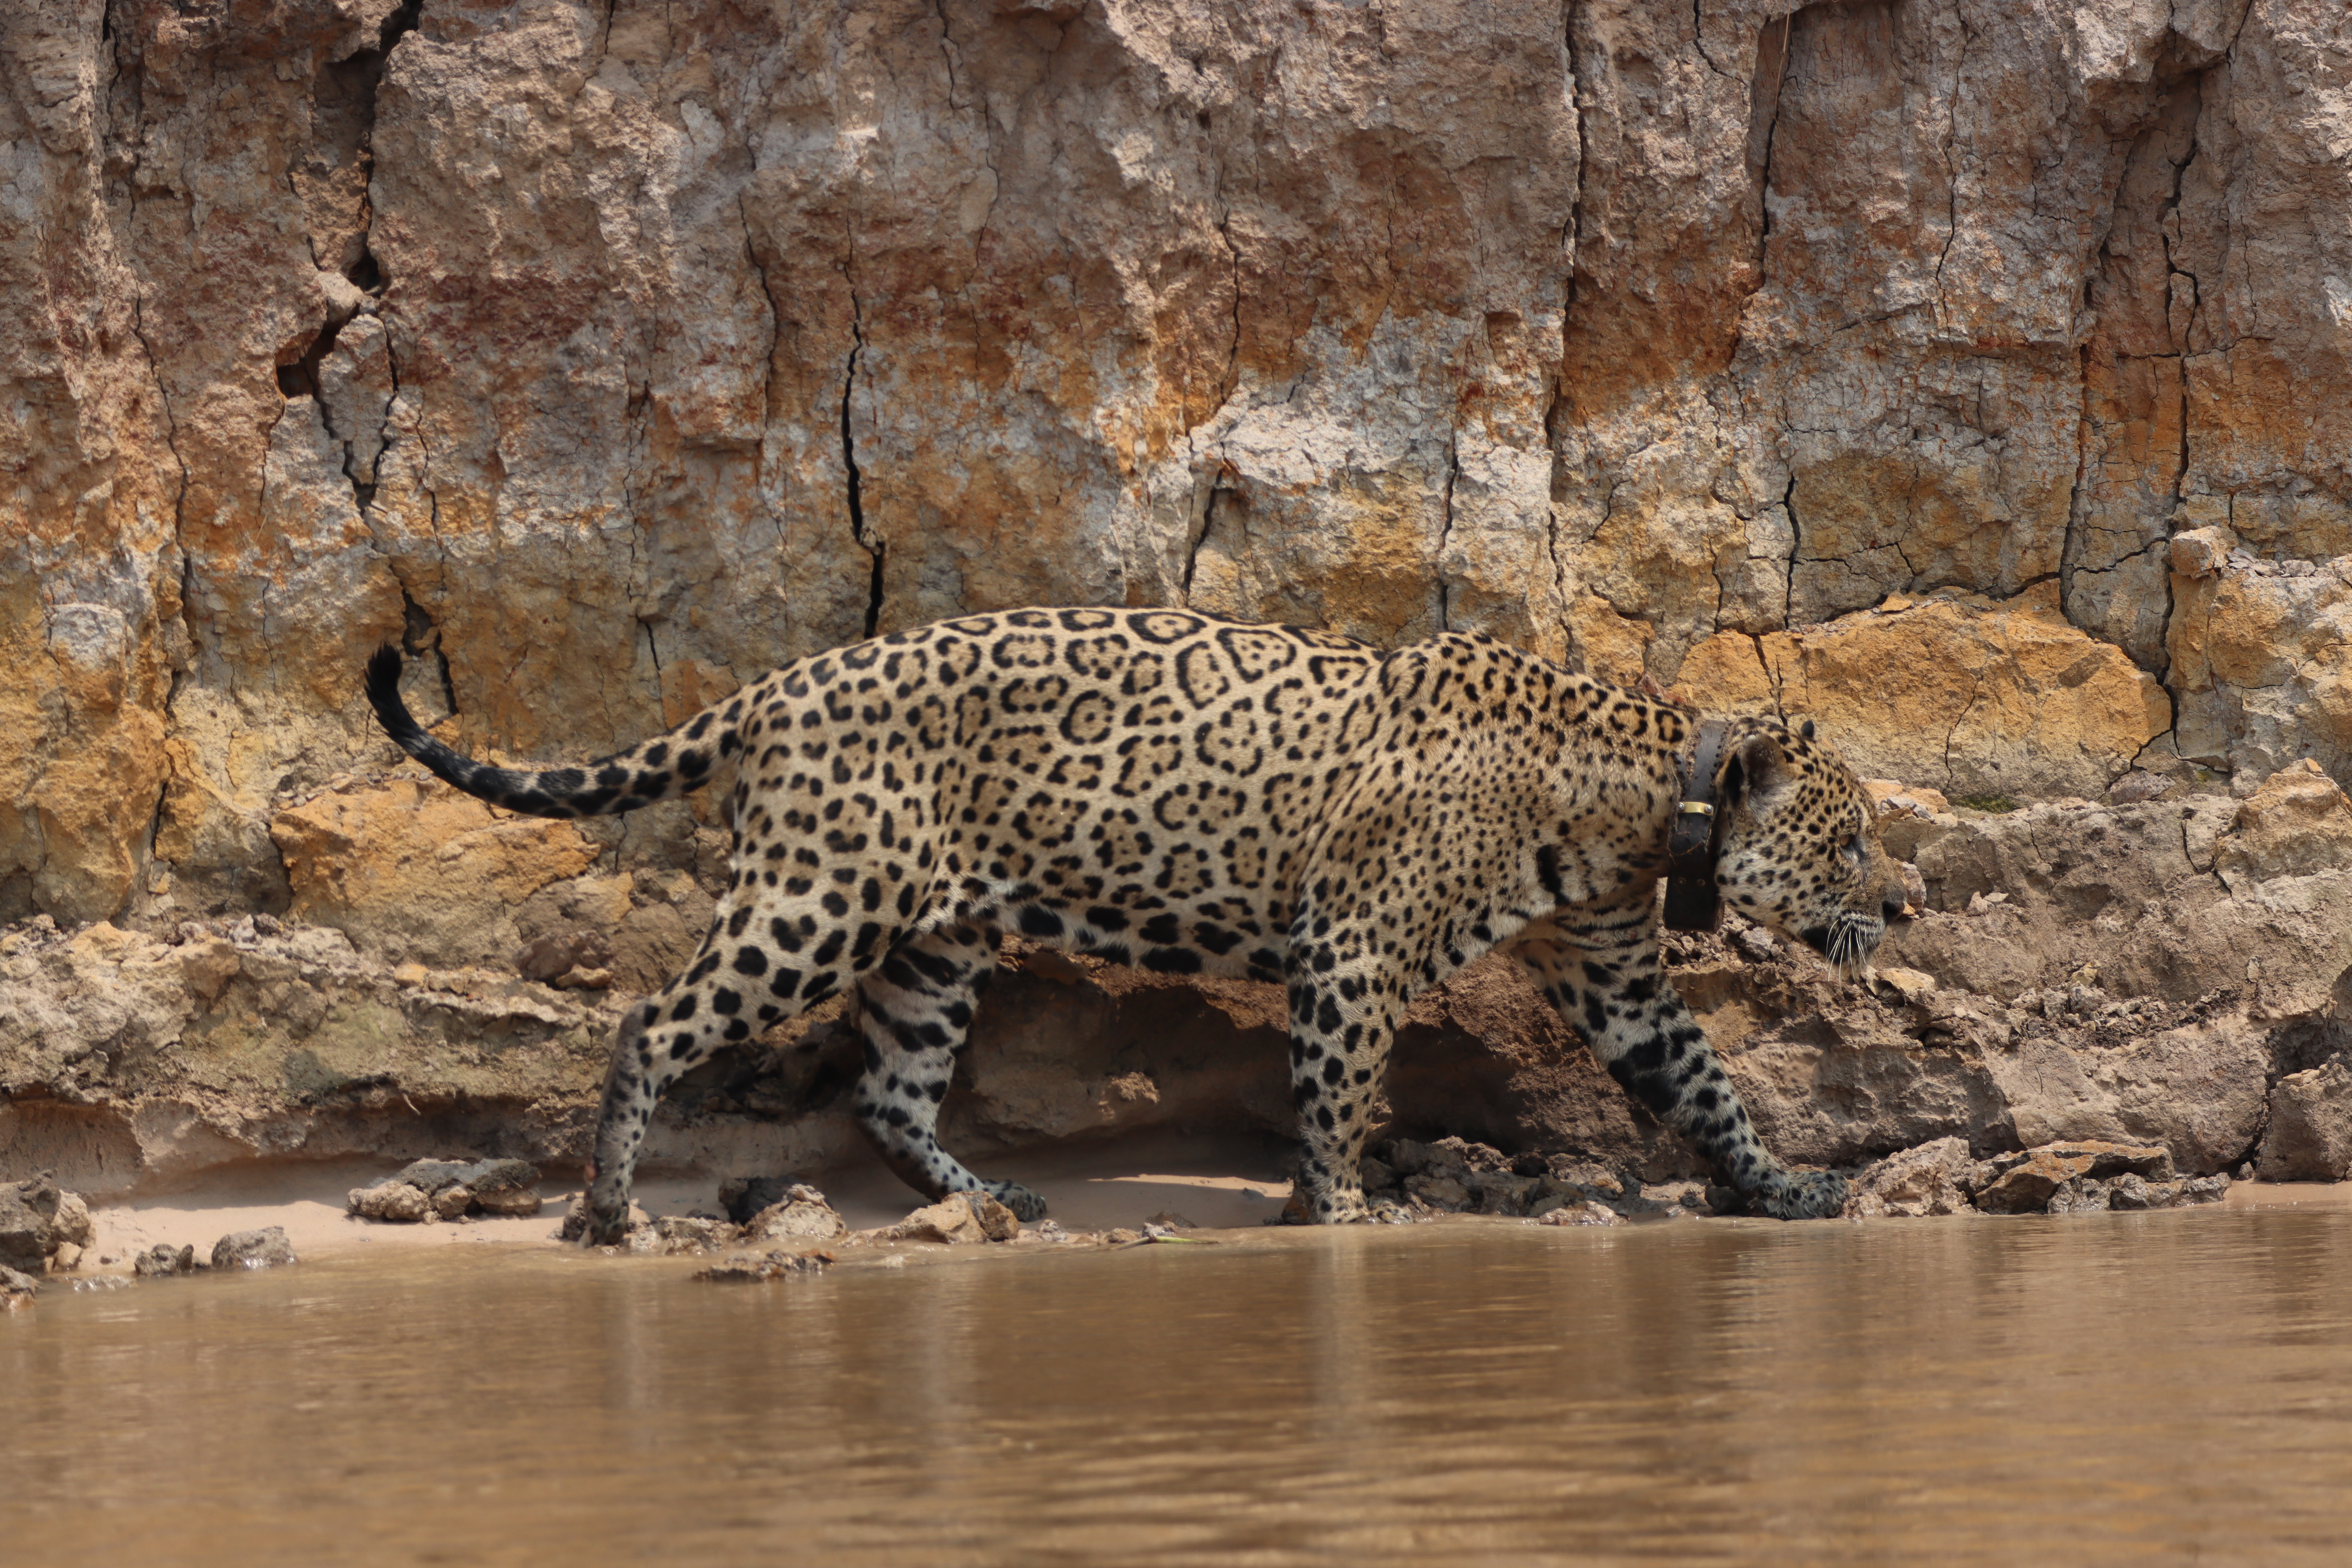
Jaguar: Ousado